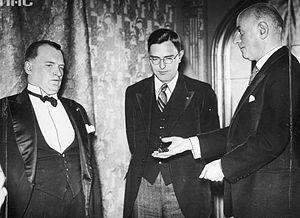
Max Euwe, né Machgielis Euwe le 20 mai 1901 à Amsterdam, Pays-Bas et mort le 26 novembre 1981 dans la même ville, est un joueur d'échecs et professeur de mathématiques néerlandais.